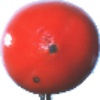
Label: kaki